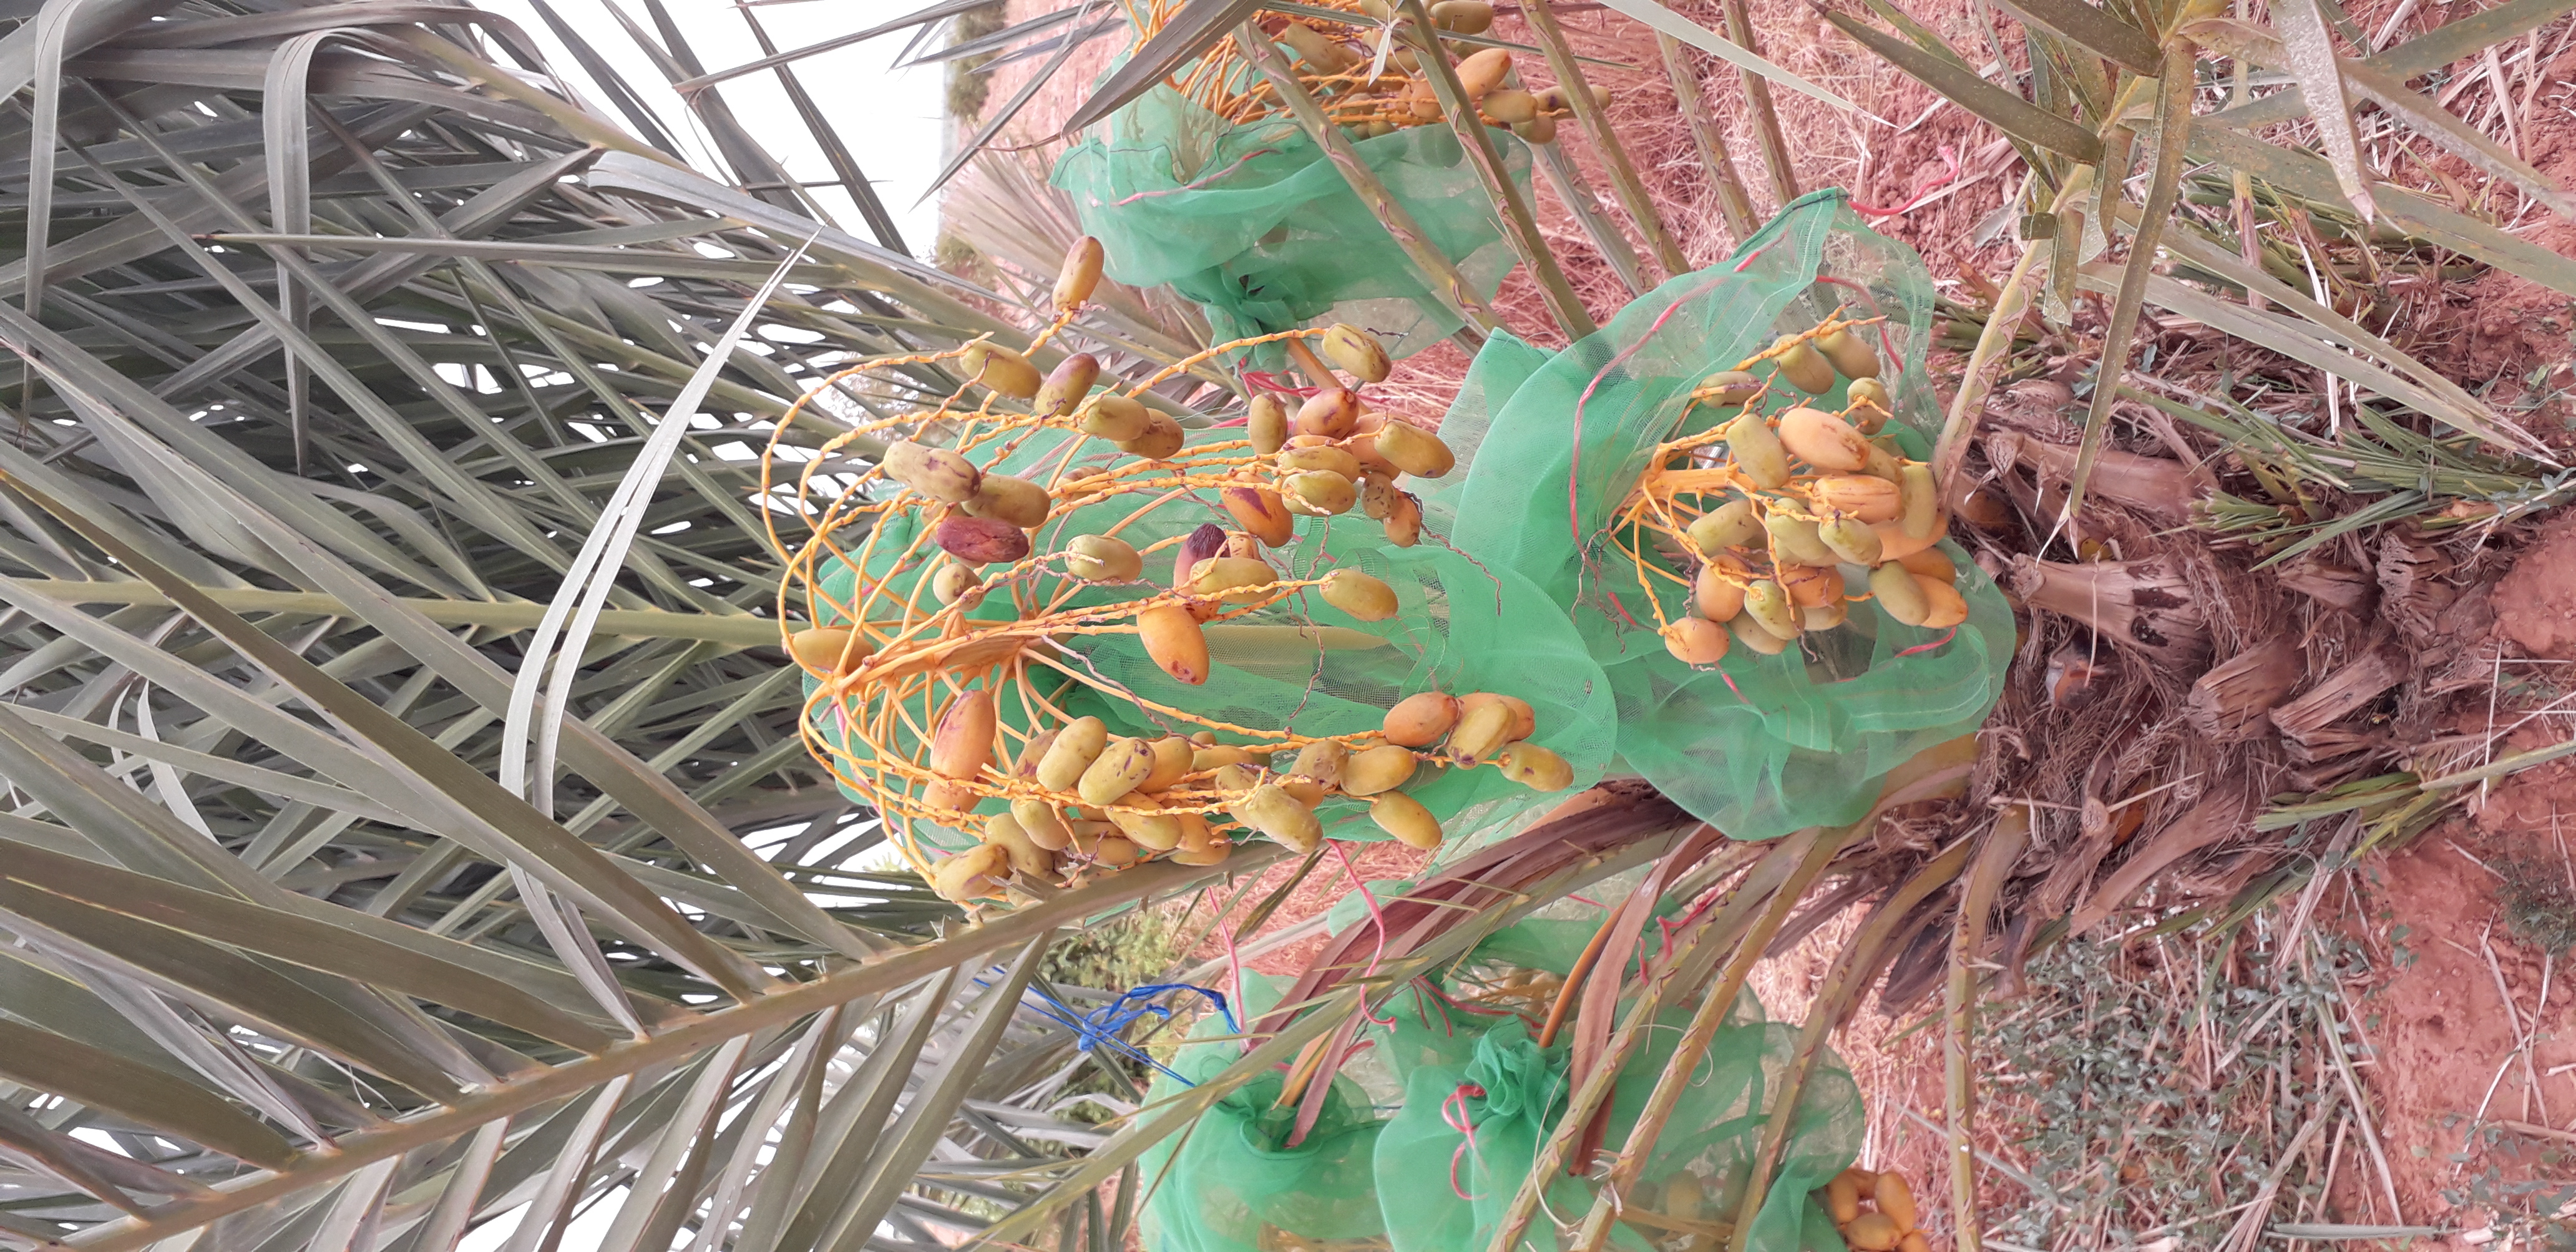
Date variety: Boumajhoul